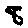
Label: 8